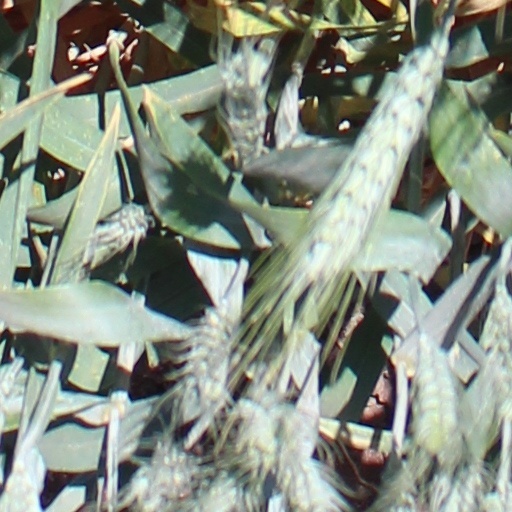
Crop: wheat